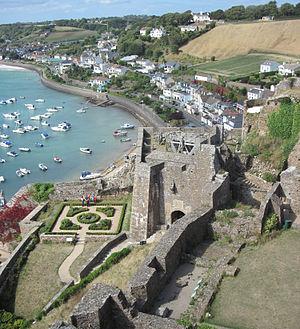
Saint-Clément, Grouville, Saint-Martin, Jersey